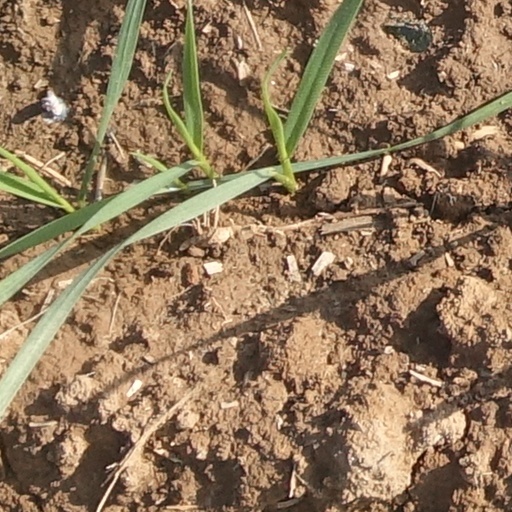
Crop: wheat